Kera Tamara

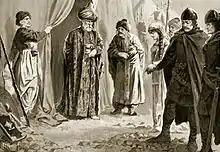
Tsar Shishman delivers up his sister to sultan Murad I

As early as 1371 when Ivan Alexander died and Ivan Shishman inherited the throne, in the capital Tarnovo arrived ambassadors from the Ottoman Sultan Murad I to arrange his relations with the new Emperor of Bulgaria. The Sultan who was obviously familiar with the beauty of Kera Tamara and the fact that she was a widow demanded her to become his wife as a guarantee for the peace between the two counties. Ivan Shishman managed to divert his demand and prolonged his decision for seven years. On that occasion an anonymous Bulgarian chronicle from the 15th century records: